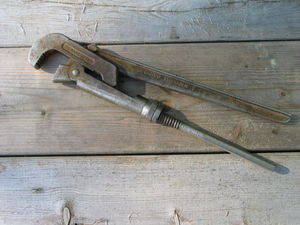
Rørtang
Rørtang
En rørtang er en tang med indstillelige kæber, således udformet at grebet strammes, når justeringsringen vrides i den ene retning.